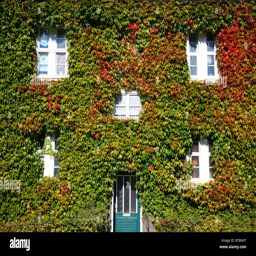
industry , facade covered with ivy .